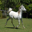
Label: horse